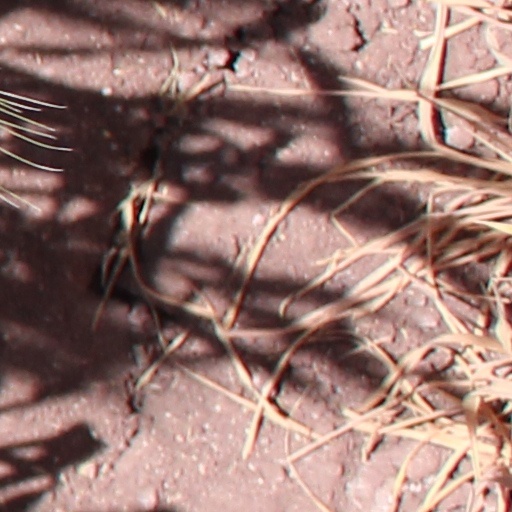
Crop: wheat